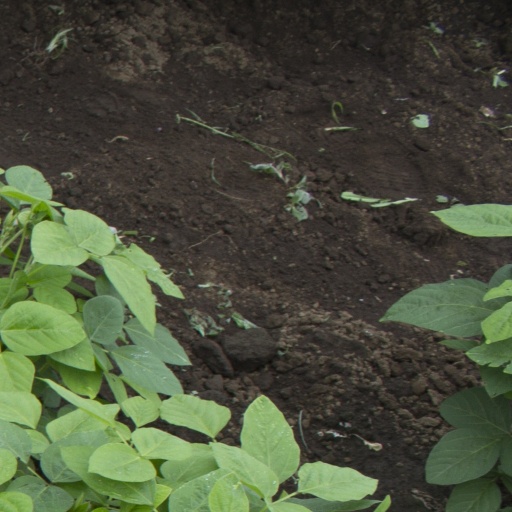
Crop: soybean